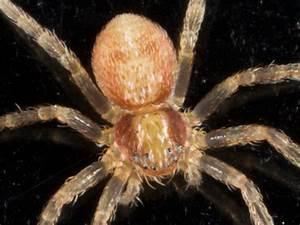
spider